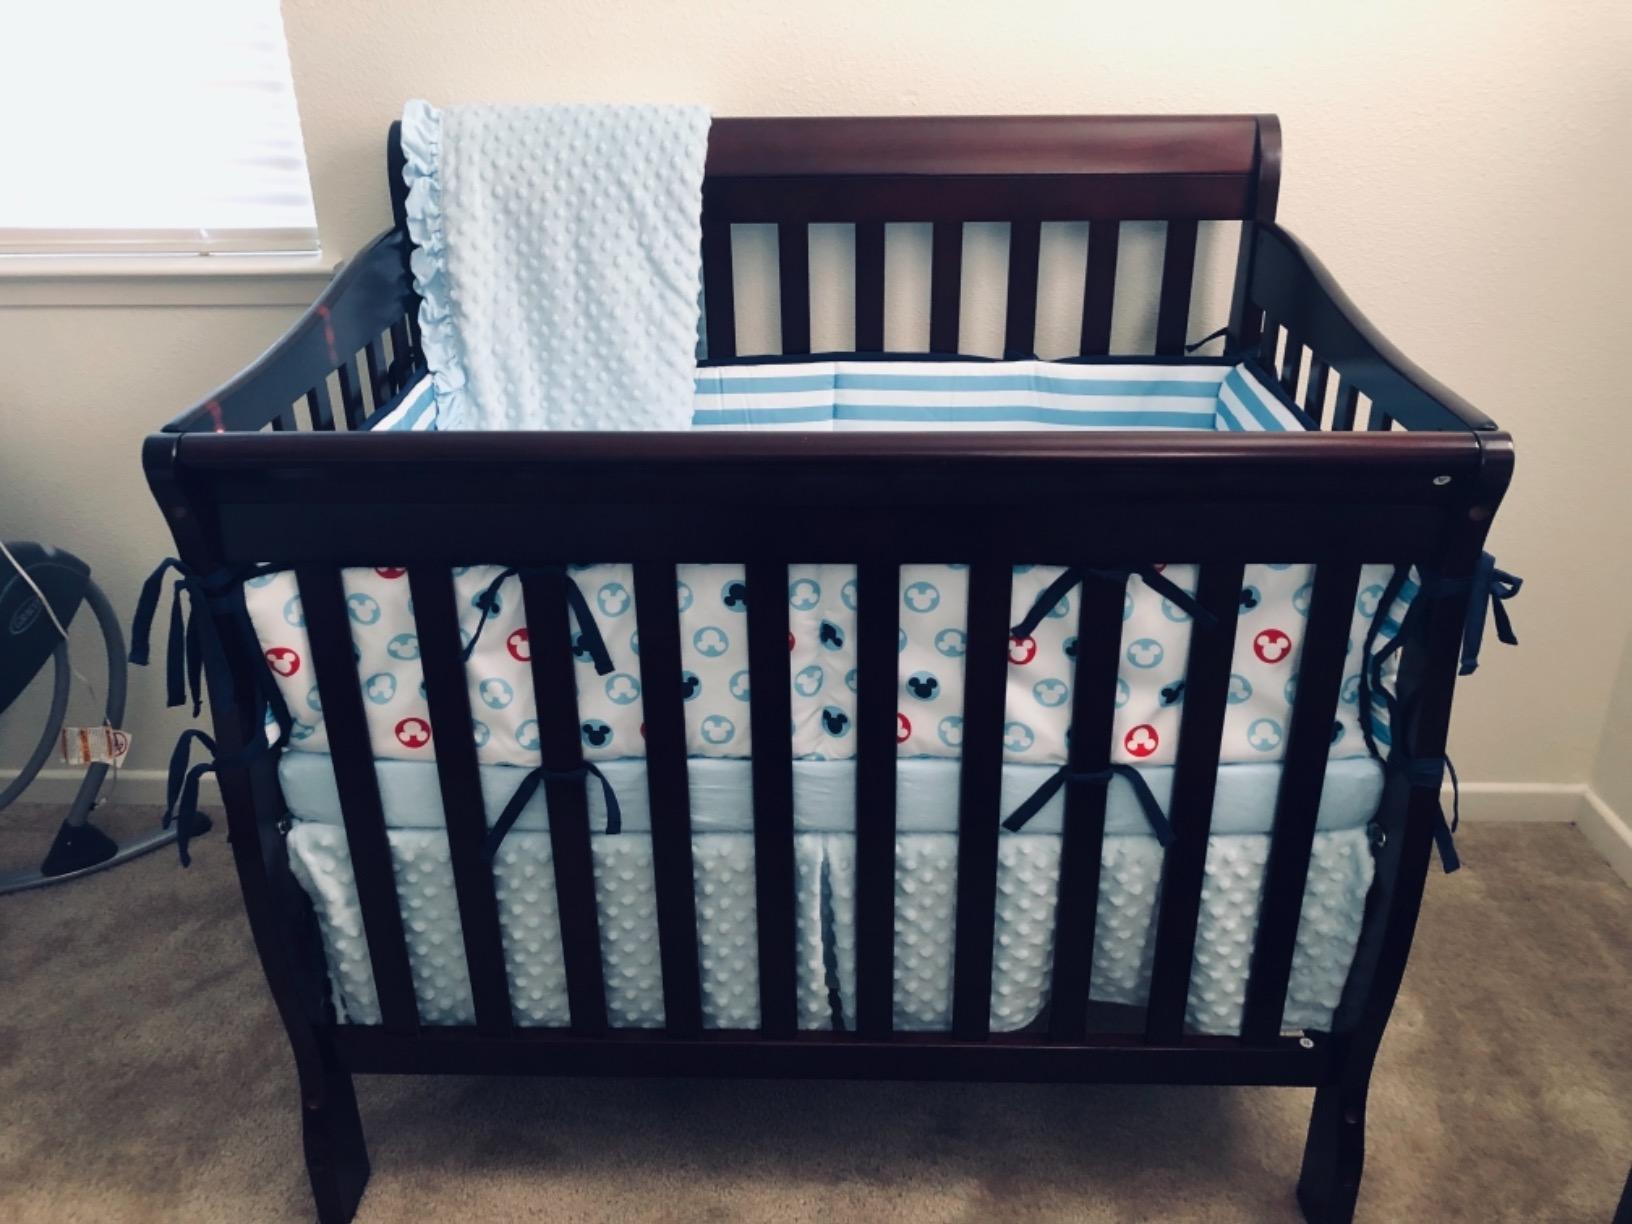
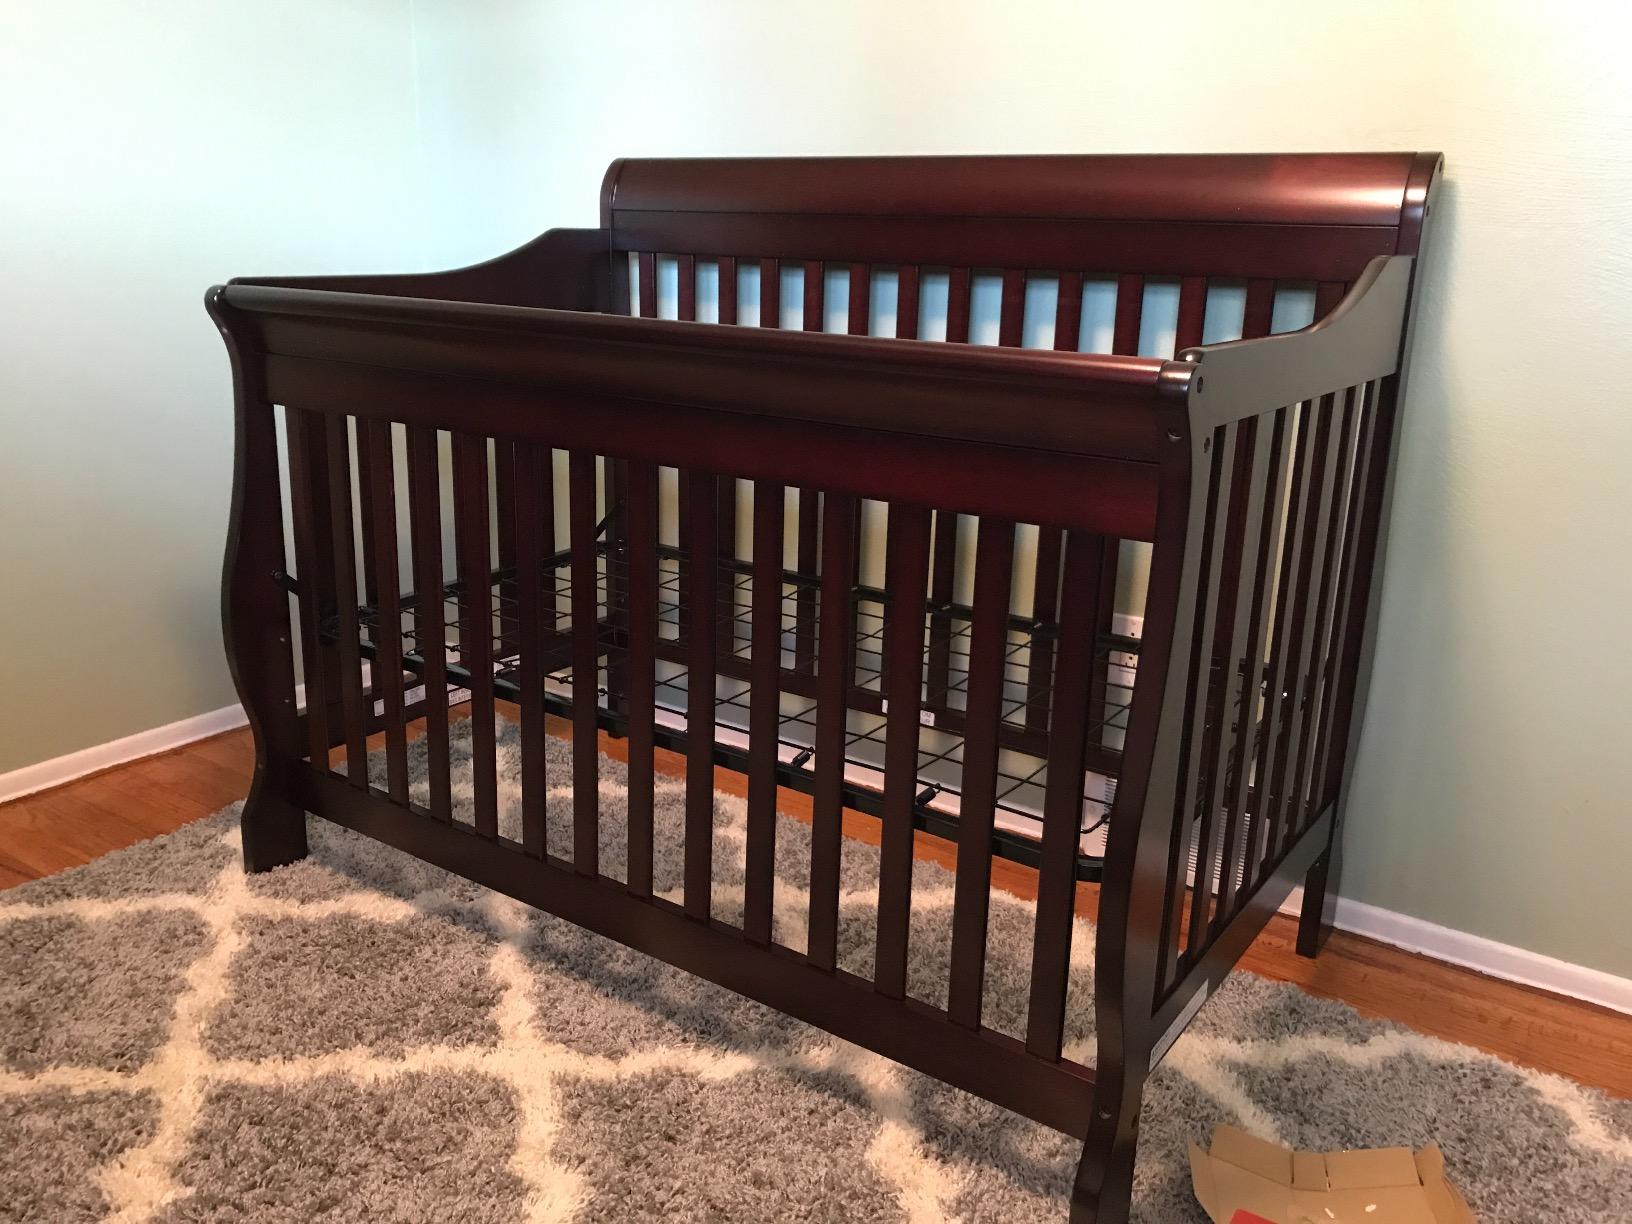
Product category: products_crib
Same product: yes